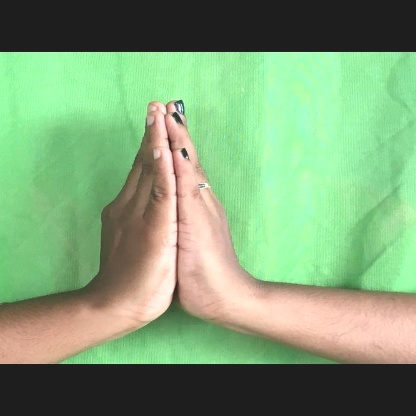
Mudra: Anjali